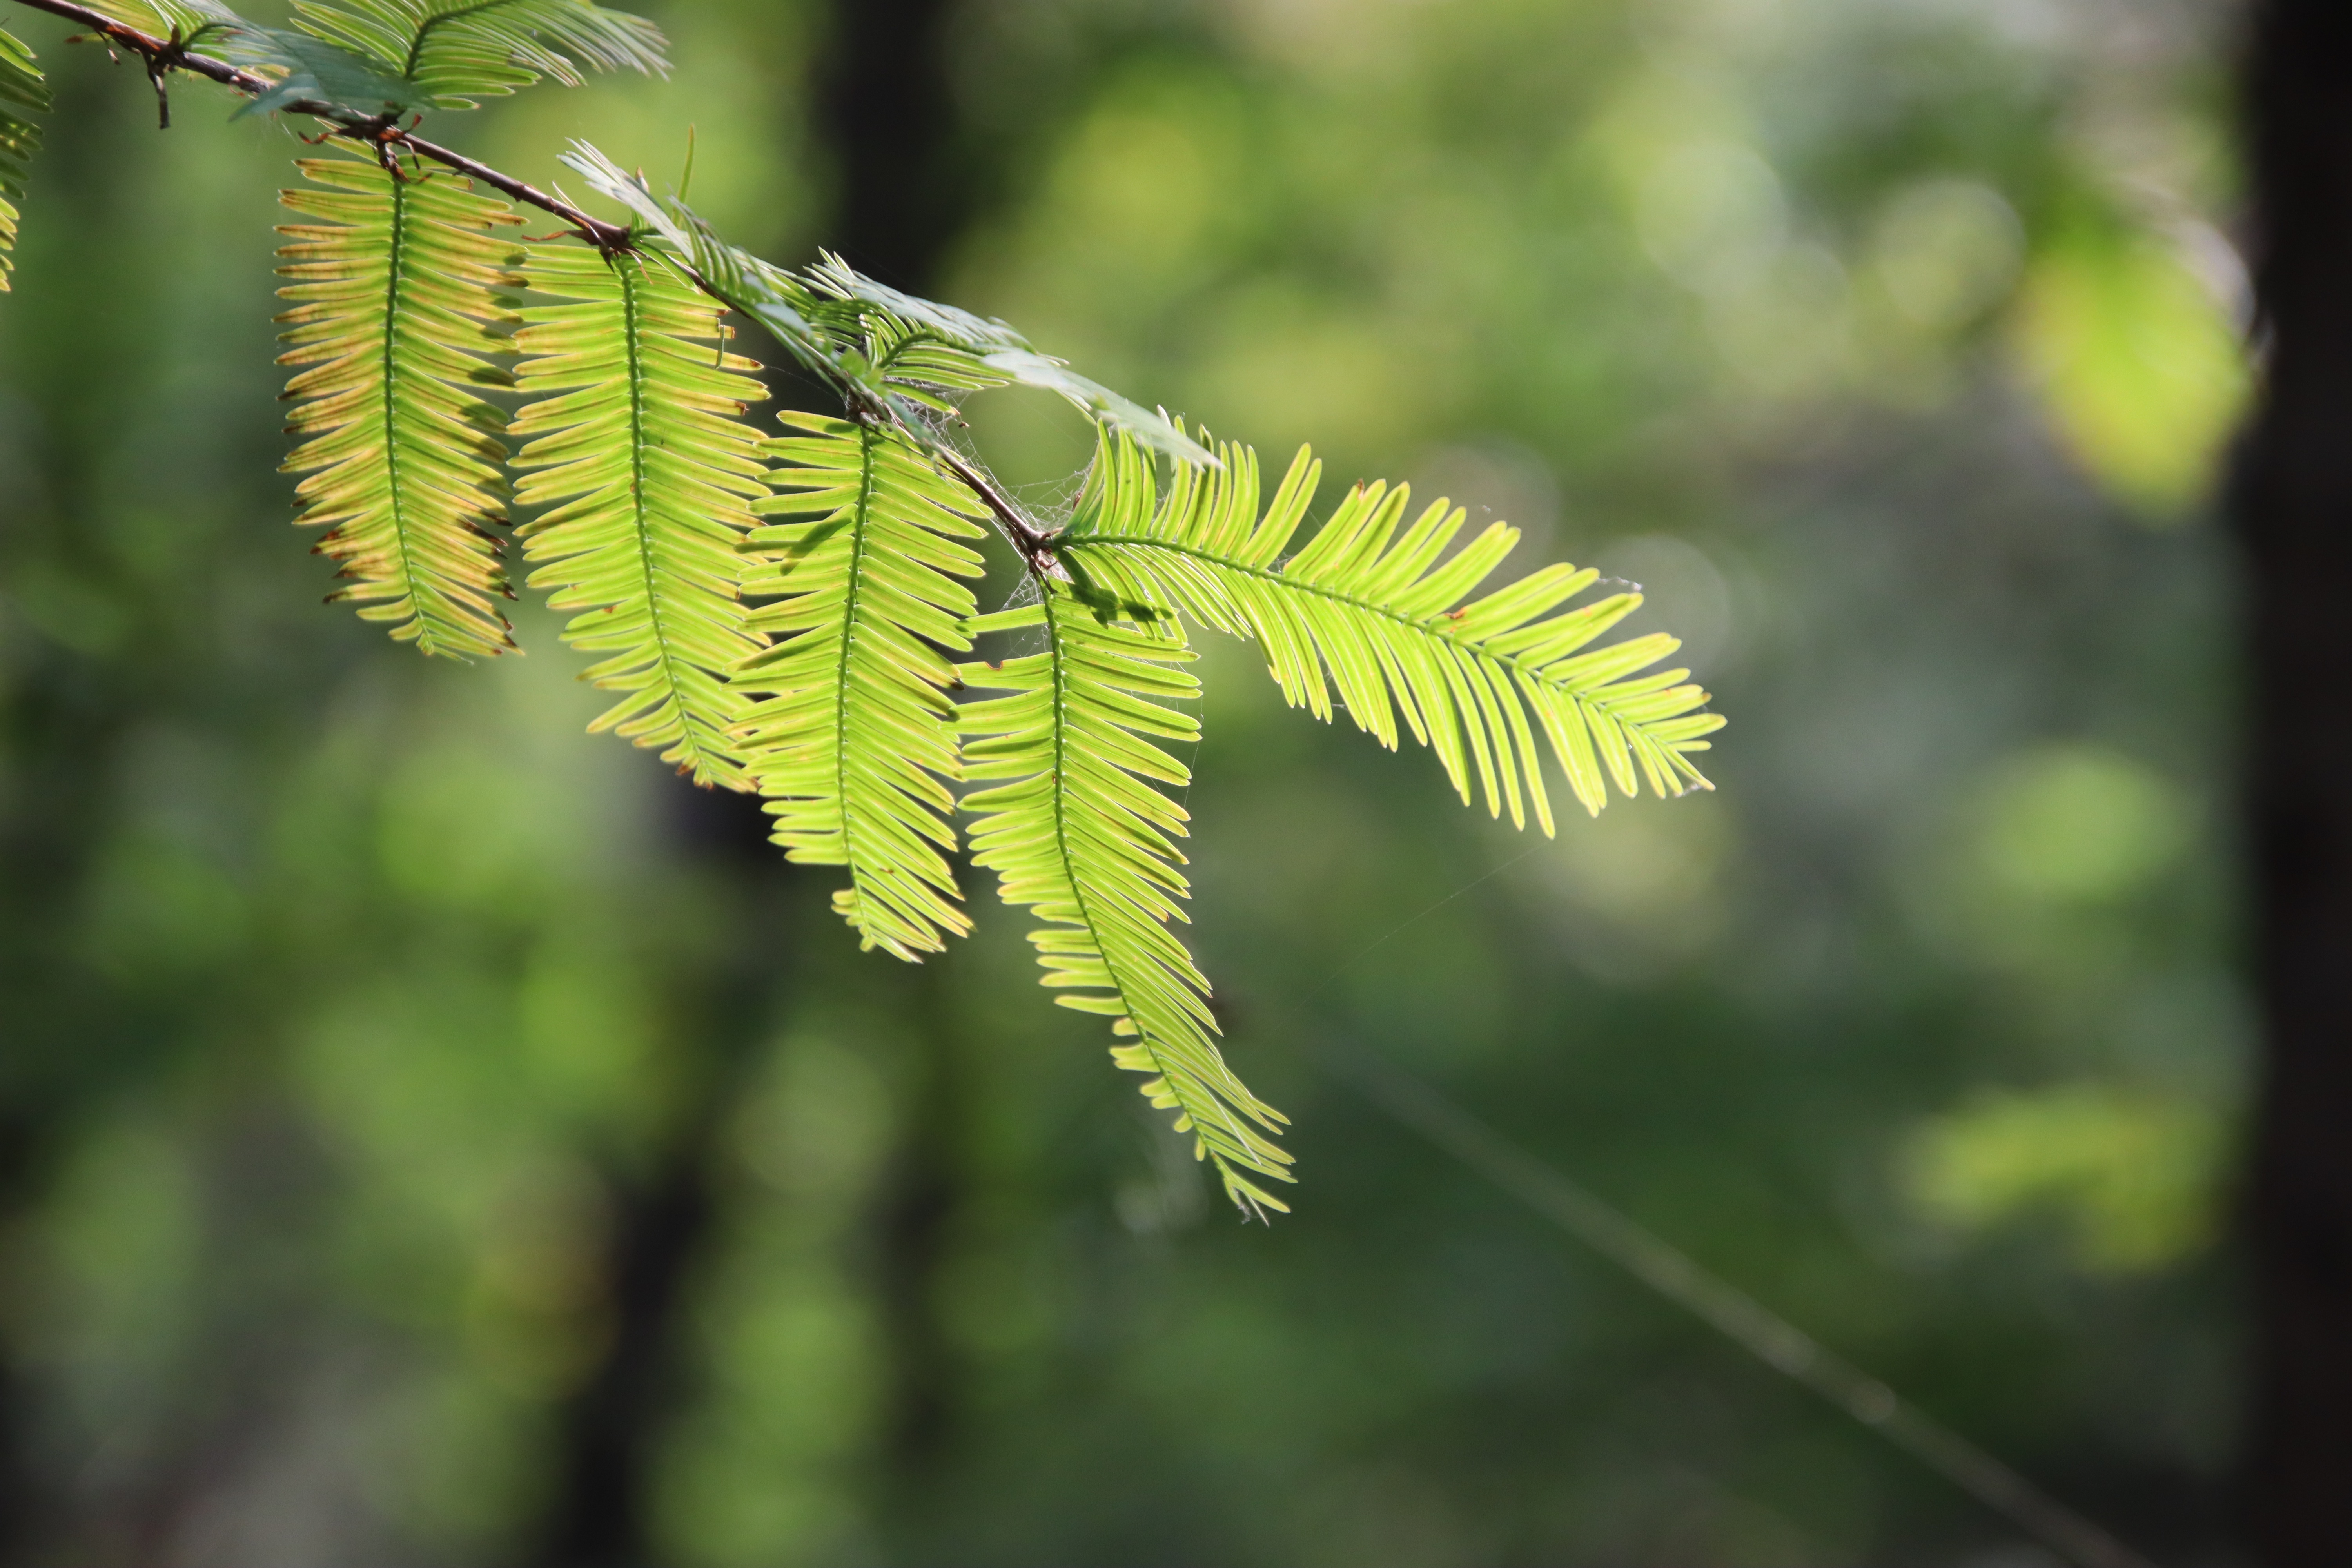
natural, twig, terrestrial plant, wood, natural landscape, flowering plant, deciduous, forest, trunk, temperate broadleaf and mixed forest, conifer, fern, plant stem, Northern hardwood forest, woodland, tropical and subtropical coniferous forests, grass, natural material, temperate coniferous forest, pine family, valdivian temperate rain forest, caesalpinia, birch family, fir, macro photography, vascular plant, jungle